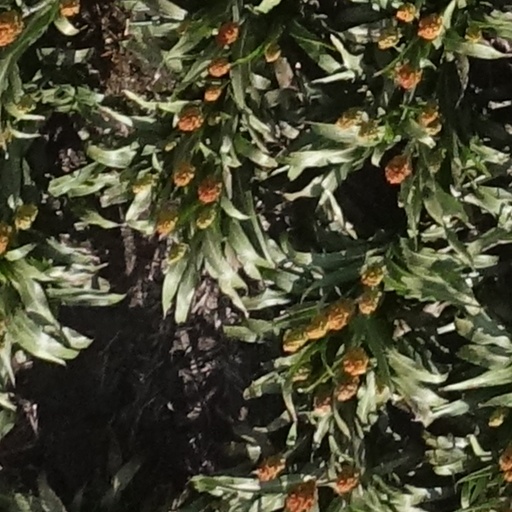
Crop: sorghum